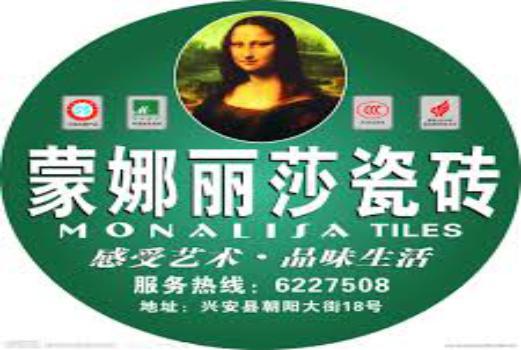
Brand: mona lisa-2
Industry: Necessities